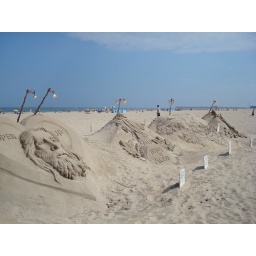
sand sculptures on the beach by local artisans in Ocean City, MD.